Rachel Don

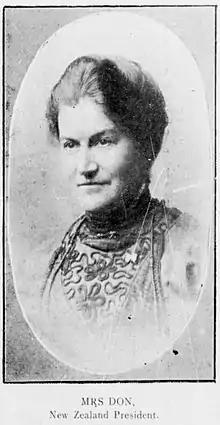

Don's life-long battle to convince Parliament to pass a national law prohibiting the production and sale of alcohol began in earnest in 1914. She was part of a deputation of prohibitionists who visited the Prime Minister on 26 June 1914, seeking to revise the Licensing Act so that a simple majority would allow for a community to vote against the trade in alcohol. She assured her listeners that no one knew more about "this evil" than she did. "I have visited the gaols since I was a girl of seventeen. I have come in contact with the victims of this evil; and of all the sufferers by the trade. It is the women and children that suffer the most."